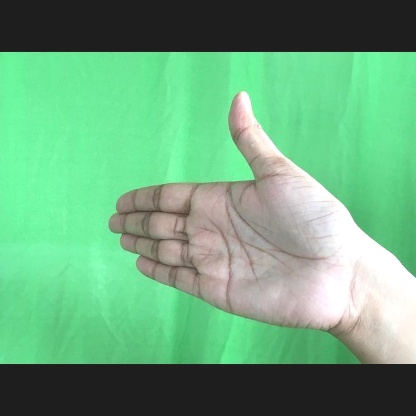
Mudra: Ardhachandran